František Juhan

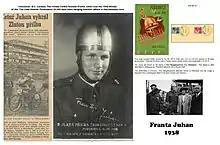
Franta Juhan with Gold helmet from Pardubice in 1938

He has won the Golden Helmet of Pardubice in 1938 and was a member of the 1937 medal-winning Czechoslovakian Six Days Trials Team.